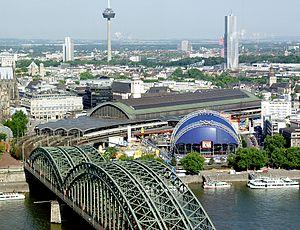
Les Catégories des gares allemandes sont une classification par la Deutsche Bahn des 5 400 gares ferroviaires d'Allemagne en sept catégories. Les critères sont le nombre de quais et des voies, le nombre de passagers par jour, le type de trains qui les desservent la présence de commerces ou de services et l'accessibilité aux personnes à mobilité réduite.